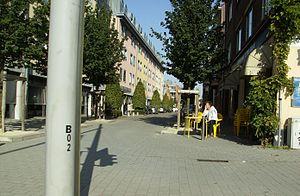
avenue Henri Schoofs Auderghem
L'avenue Henri Schoofs est une rue bruxelloise de la commune d'Auderghem qui relie la chaussée de Wavre au boulevard du Triomphe.